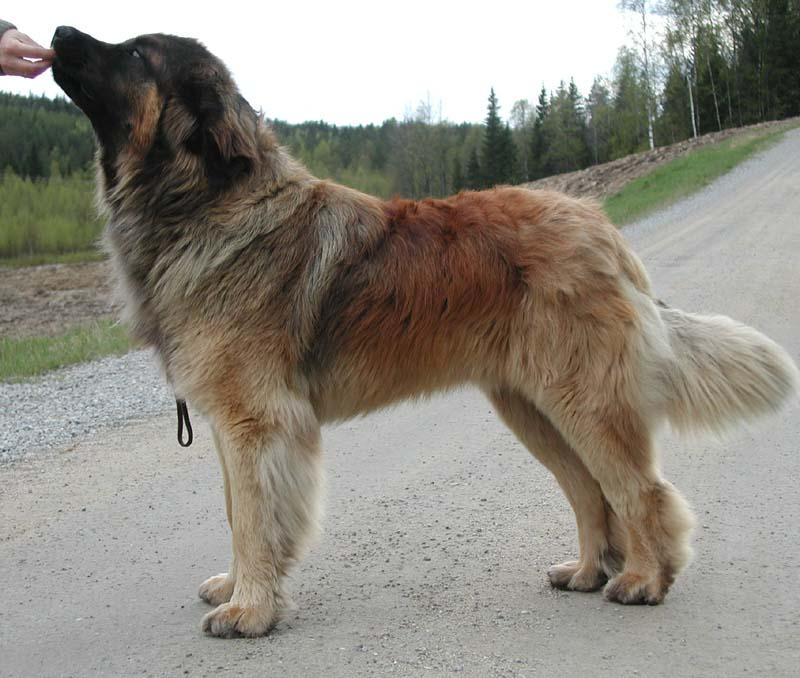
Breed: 214-n000019-Leonberg